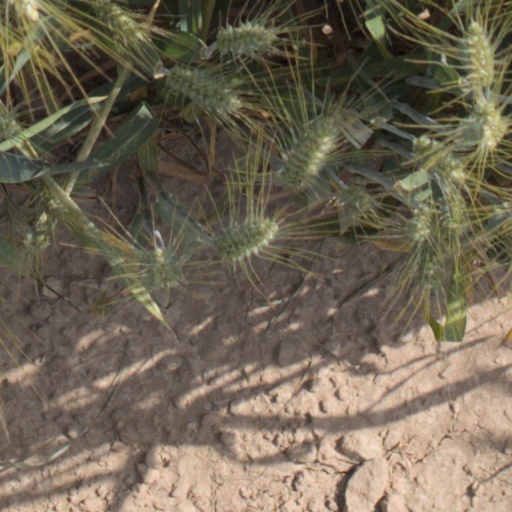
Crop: wheat